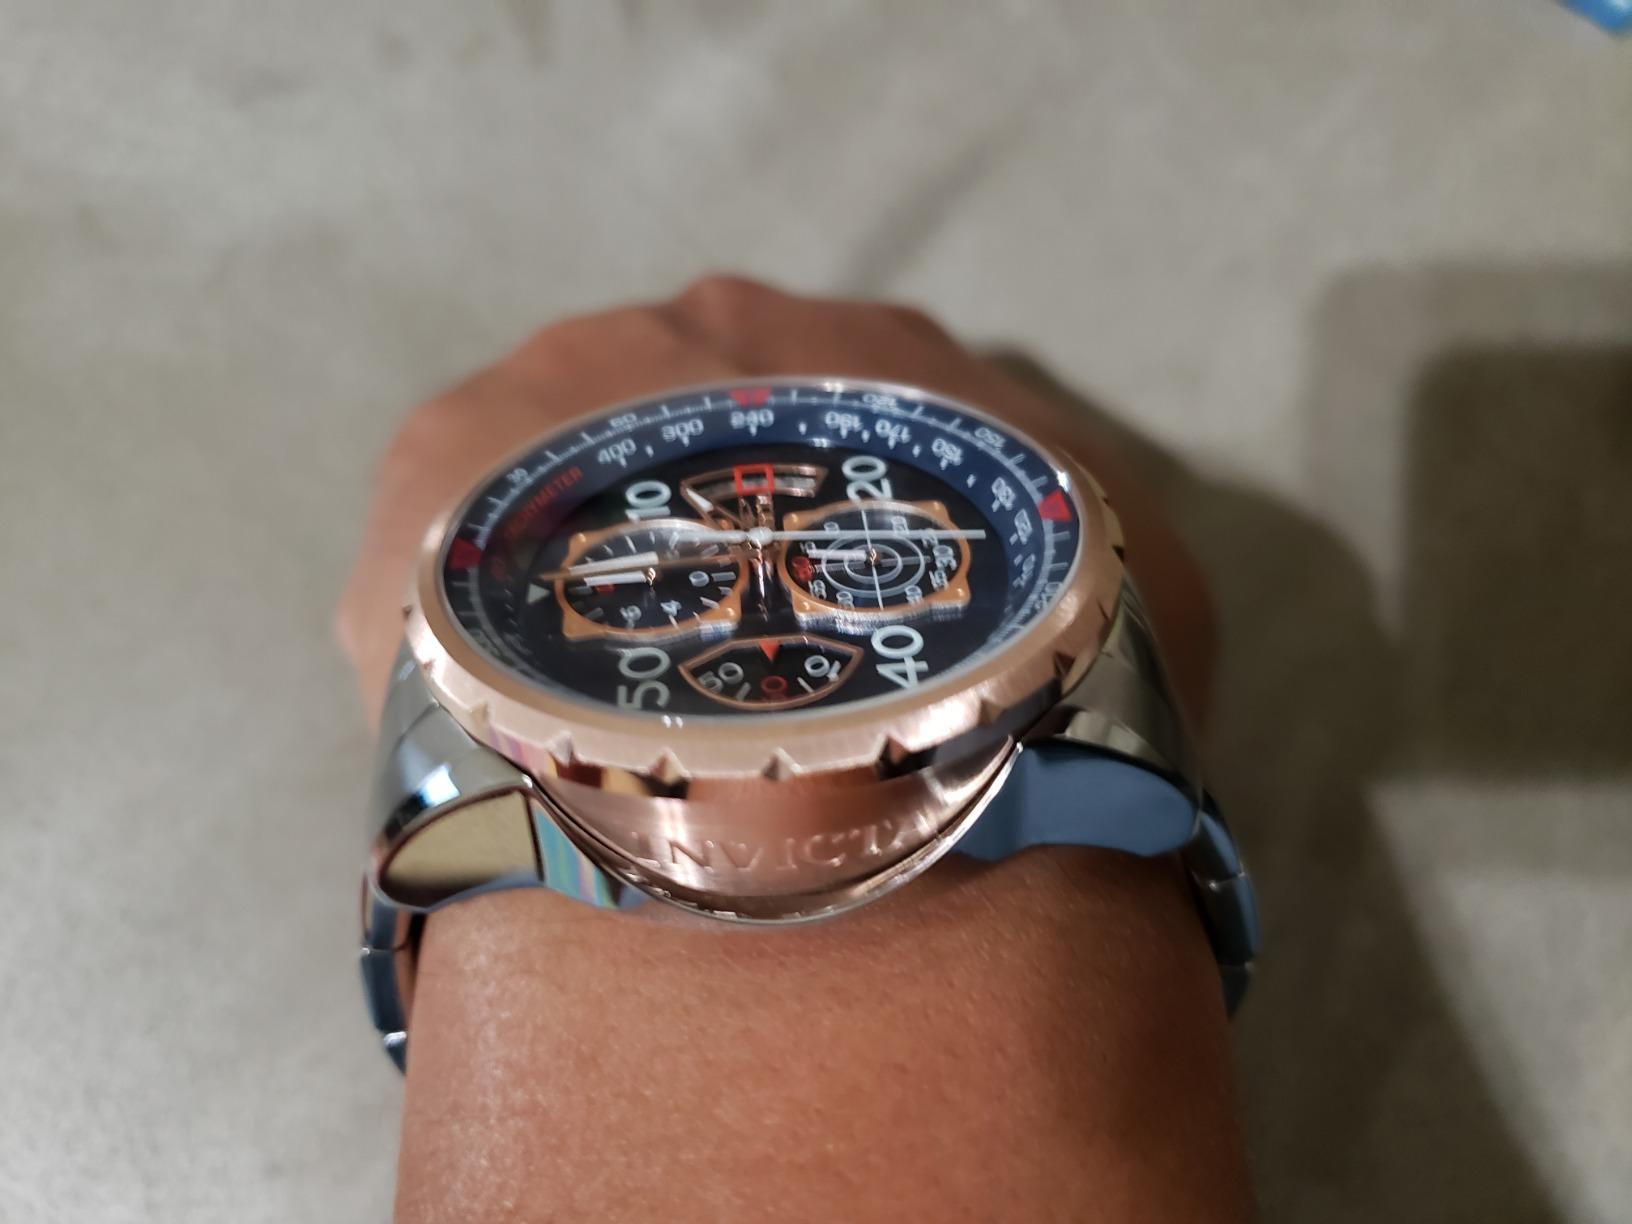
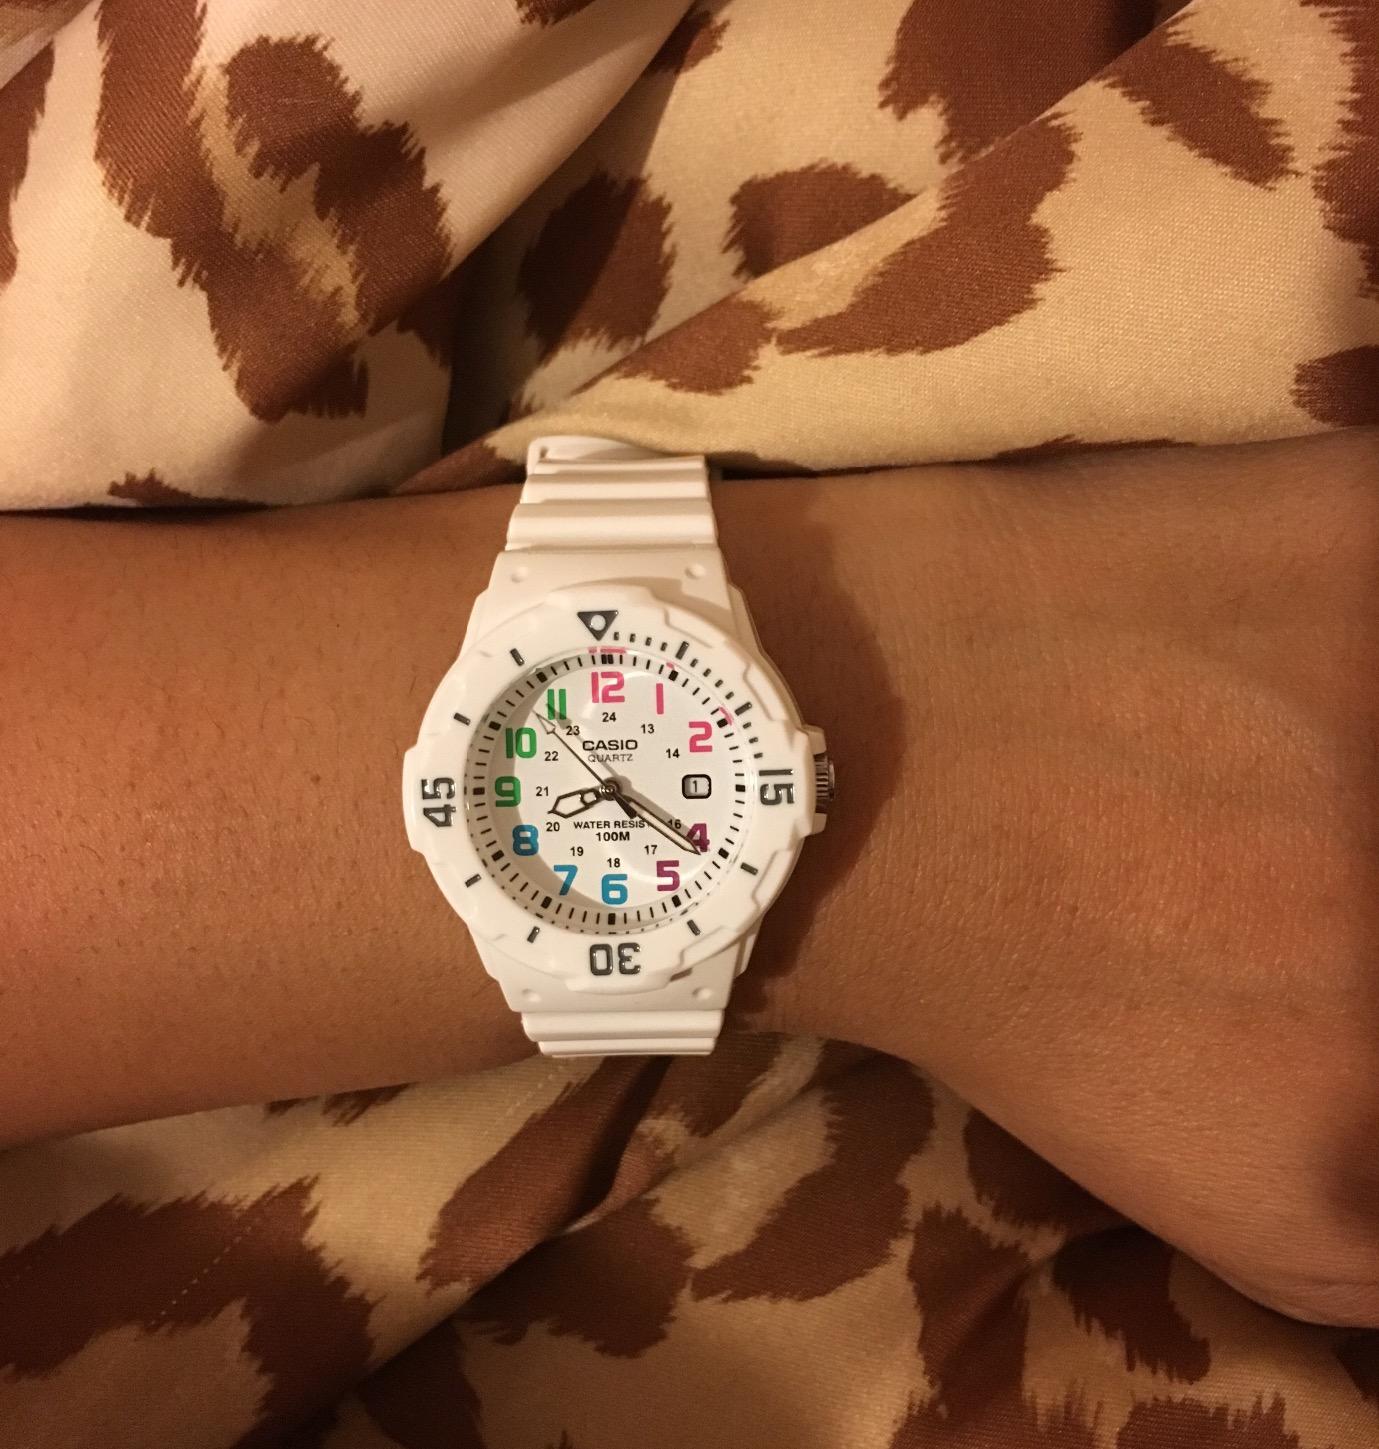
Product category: accessories_watch
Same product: no